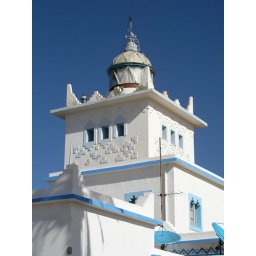
Sidi Ifni lighthouse. Most of the town's buildings are painted blue and white and designed in art deco style